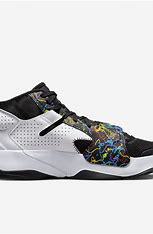
Brand: Jordan
Model: Zion 2